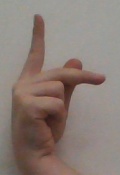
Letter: dha